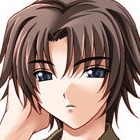
Portrait style: Anime Portrait